Revelations of the Dark Mother

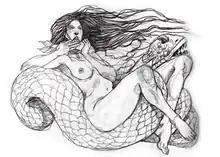
A grayscale illustration of Lilith, a naked woman with long, dark hair, leaning back on a sea creature while eating a raw fish.

Bassingthwaite praised the book's design and layout, comparing it favorably to "The Book of Nod": he found Guay's artwork beautiful, and conveying a Lilith that is "variously powerful, afflicted, sorrowful, loving, and avenging"; saw Locke's artwork as successfully setting off the foreword with its portrayal of Dolium; and called the pictograms interesting and organic. "Backstab", too, liked Guay's illustration work, calling it "superb".